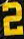
Number: 2